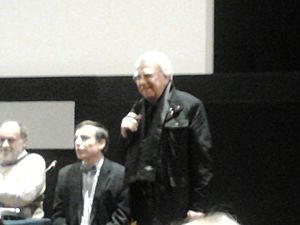
Dan Pita est un réalisateur roumain né le 11 octobre 1938 à Dorohoi.